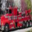
Label: truck